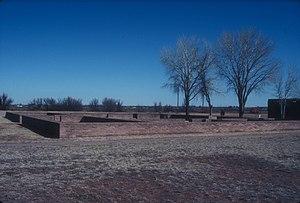
Fort Sumner, actuellement en ruines, était à l'origine un fort militaire dans le comté de Baca dans le sud-est du Nouveau-Mexique construit par l'architecte Alexander LaRue. Ce fort était chargé de contrôler l'internement des populations Navajos et Mescaleros, entre 1863 et 1868 sur la réserve dite de Bosque Redondo, située à proximité immédiate. Elle est considérée par certains comme un camp de concentration.